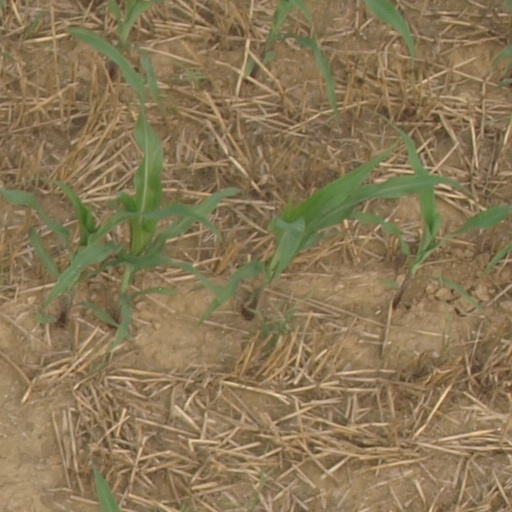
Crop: maize; corn